Gamma Strike

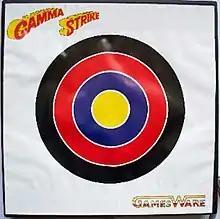

Gamma Strike is a set of games originally written for the Commodore 64 and released by Gamesware in 1988. The bundle included three games ("Competition Shootout", "Voyager 19", and "Alien Team") together with a gun and target peripheral.